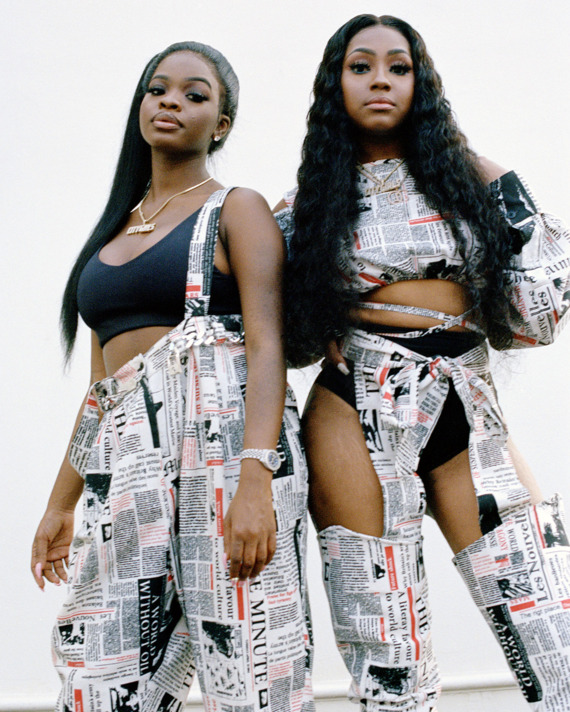
Gender: women